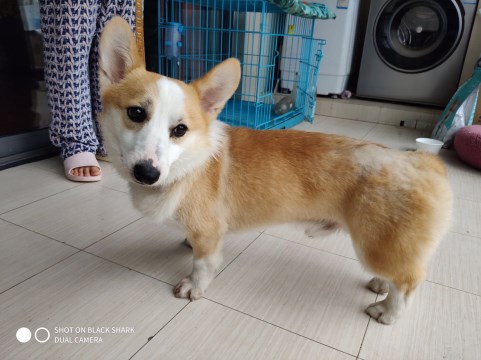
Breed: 2909-n000116-Cardigan